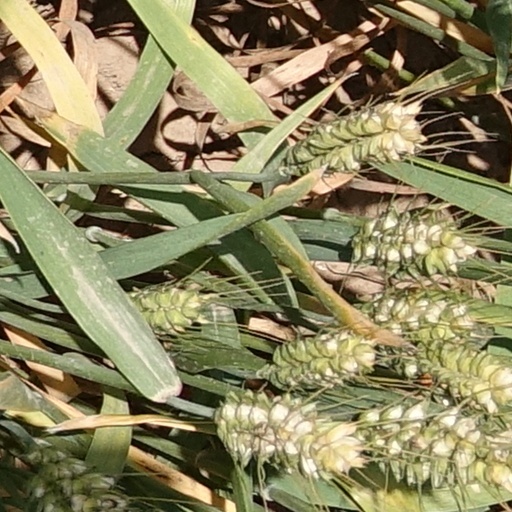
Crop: wheat